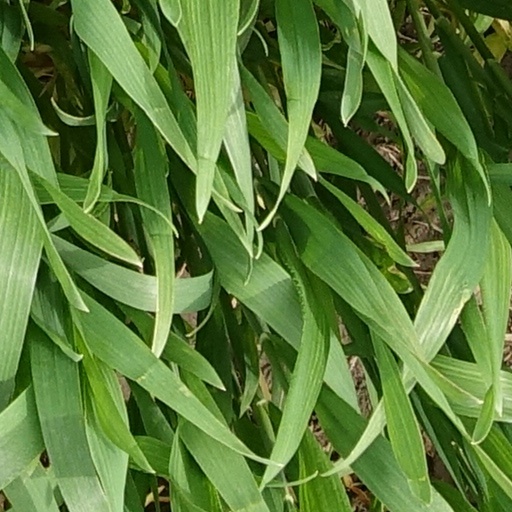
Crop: wheat